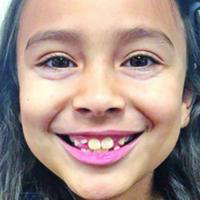
Age group: age 11-20